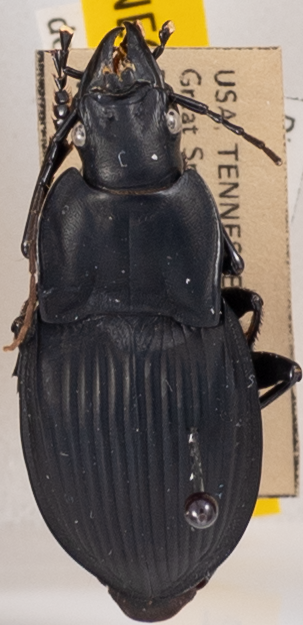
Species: Dicaelus dilatatus
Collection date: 2022-08-02
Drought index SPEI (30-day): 1.69
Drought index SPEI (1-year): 1.16
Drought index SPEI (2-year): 1.642